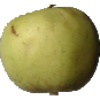
Label: Apple Golden 3